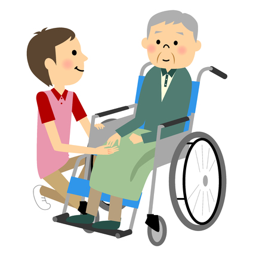
elderly people sitting in a wheelchair